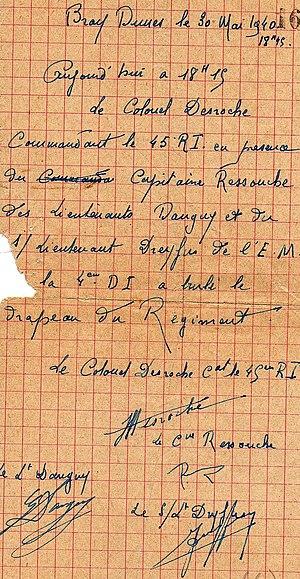
Compte rendu de destruction du drapeau du 45e RI
Henri-Paul Desroche est un officier français né en 1887 à Paris et mort en 1942 à Chambéry.